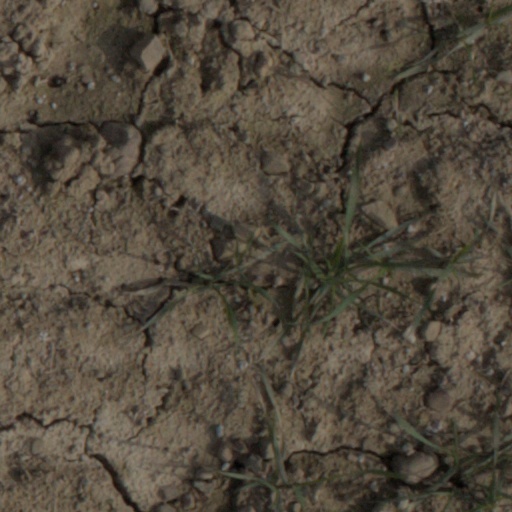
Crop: wheat